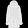
Label: Coat